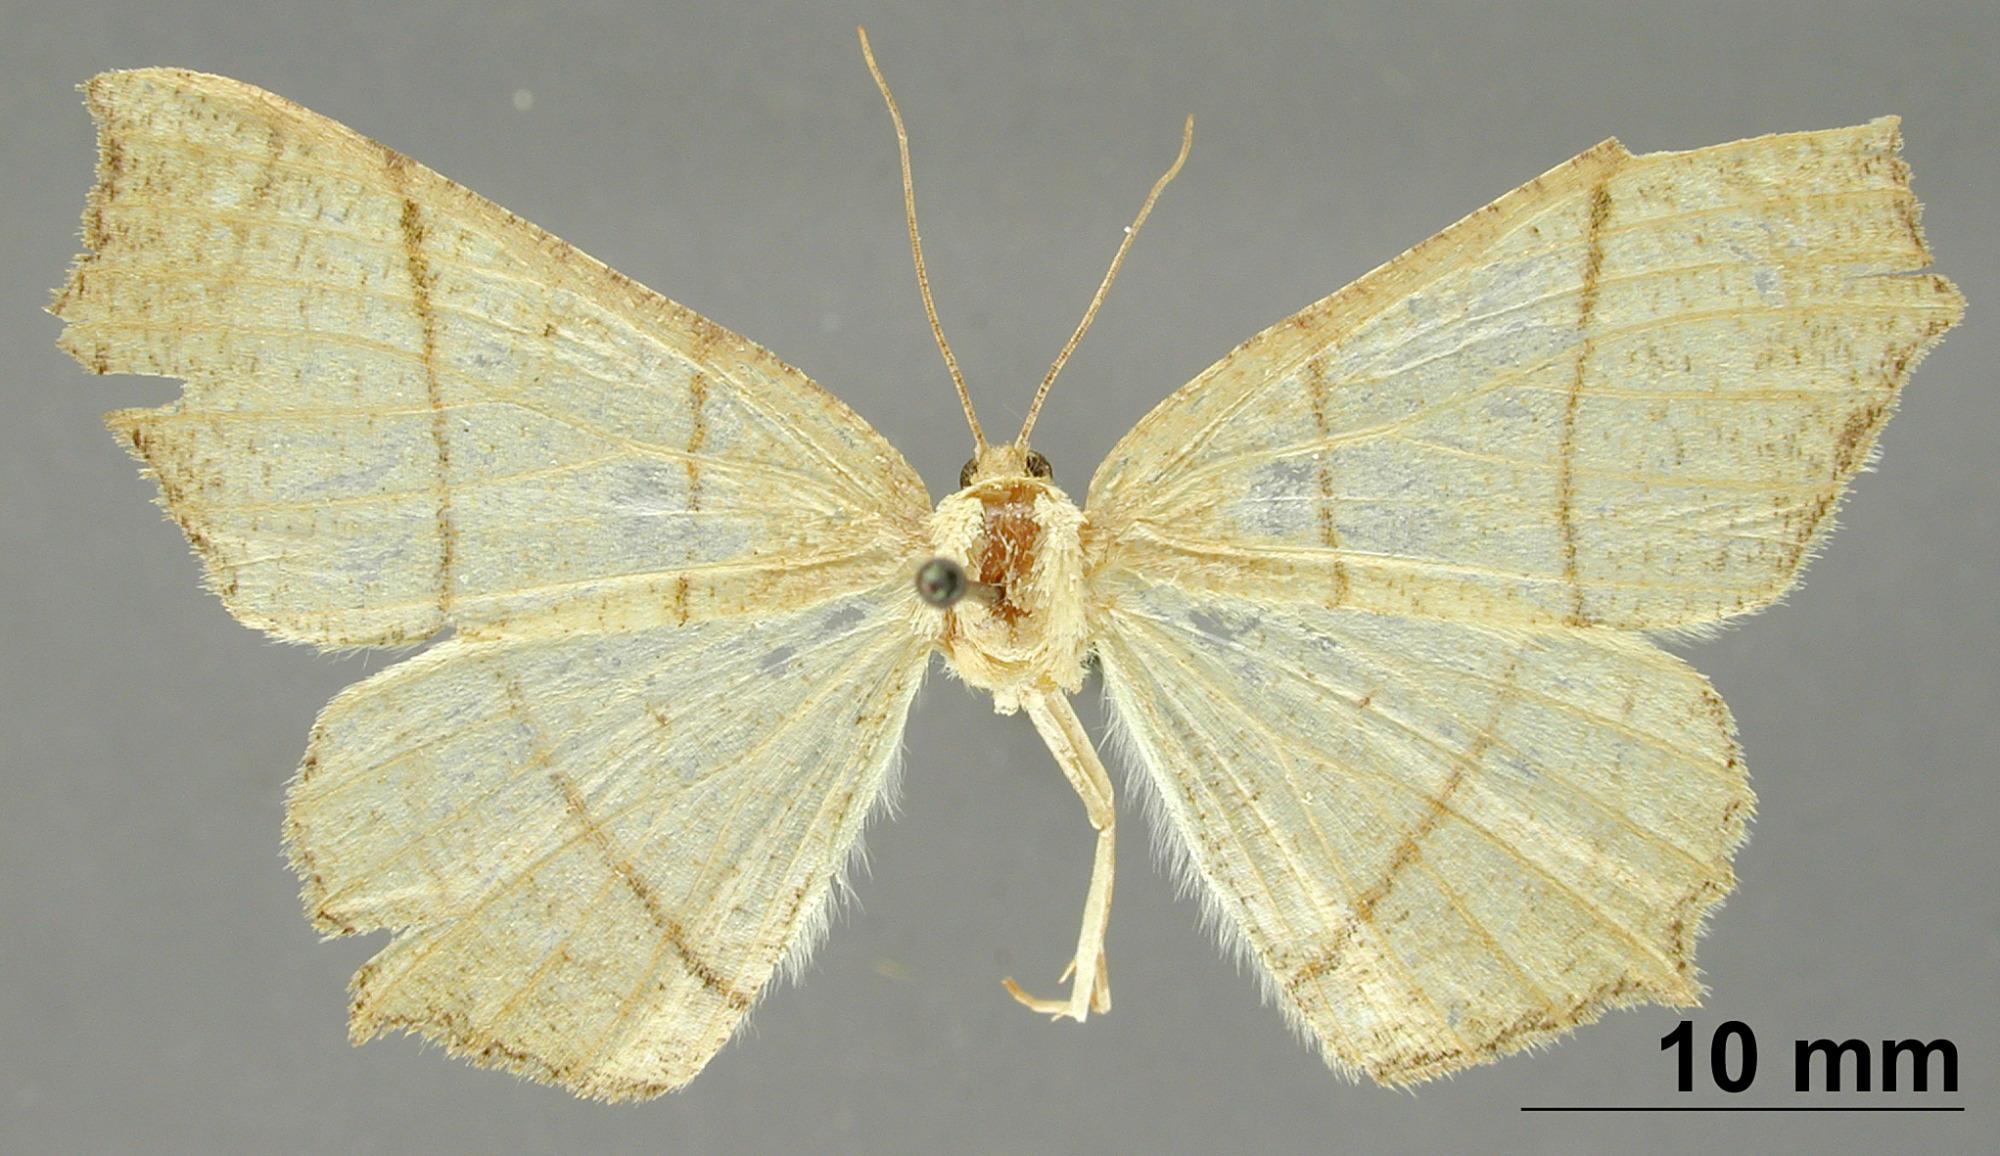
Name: Metanema marilacta
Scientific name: Metanema marilacta Dyar, 1916
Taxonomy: Animalia, Arthropoda, Insecta, Lepidoptera, Geometridae, Ennominae
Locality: Zacualpan, Mexico, Mexico